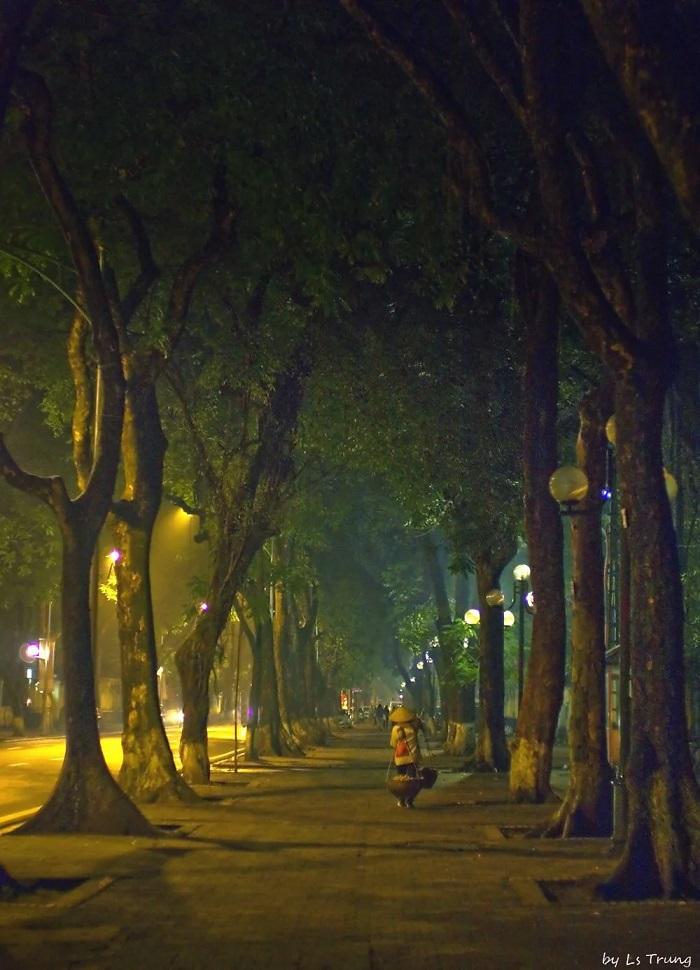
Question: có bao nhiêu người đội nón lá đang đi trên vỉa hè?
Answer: có một người đội nón lá đang đi trên vỉa hè